Do Re Mi (1996 film)

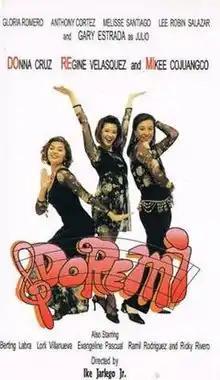
Theatrical release poster

Do Re Mi is a 1996 Philippine musical comedy film directed by Ike Jarlego Jr. The film stars Donna Cruz, Regine Velasquez, and Mikee Cojuangco. The movie is considered to be the most successful Filipino musical comedy of all time. The film's title is a play between the solfège and a portmanteau using the first two letters of Donna, Regine and Mikee's first names.